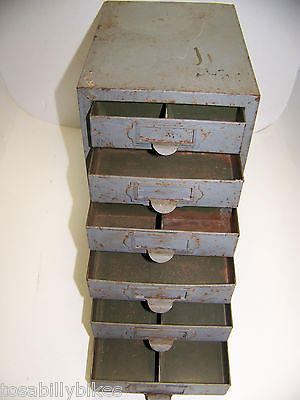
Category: cabinet